2019 Australian Parliament infiltration plot

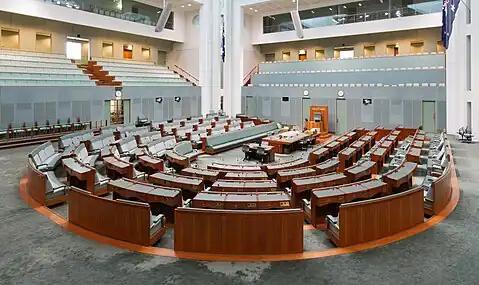
Chamber of the Australia House of Representatives

In late 2019, various media outlets around the world reported on alleged efforts by the People's Republic of China to infiltrate the Parliament of Australia by recruiting a spy to run in the Division of Chisholm in Melbourne during the 2019 Australian federal election.